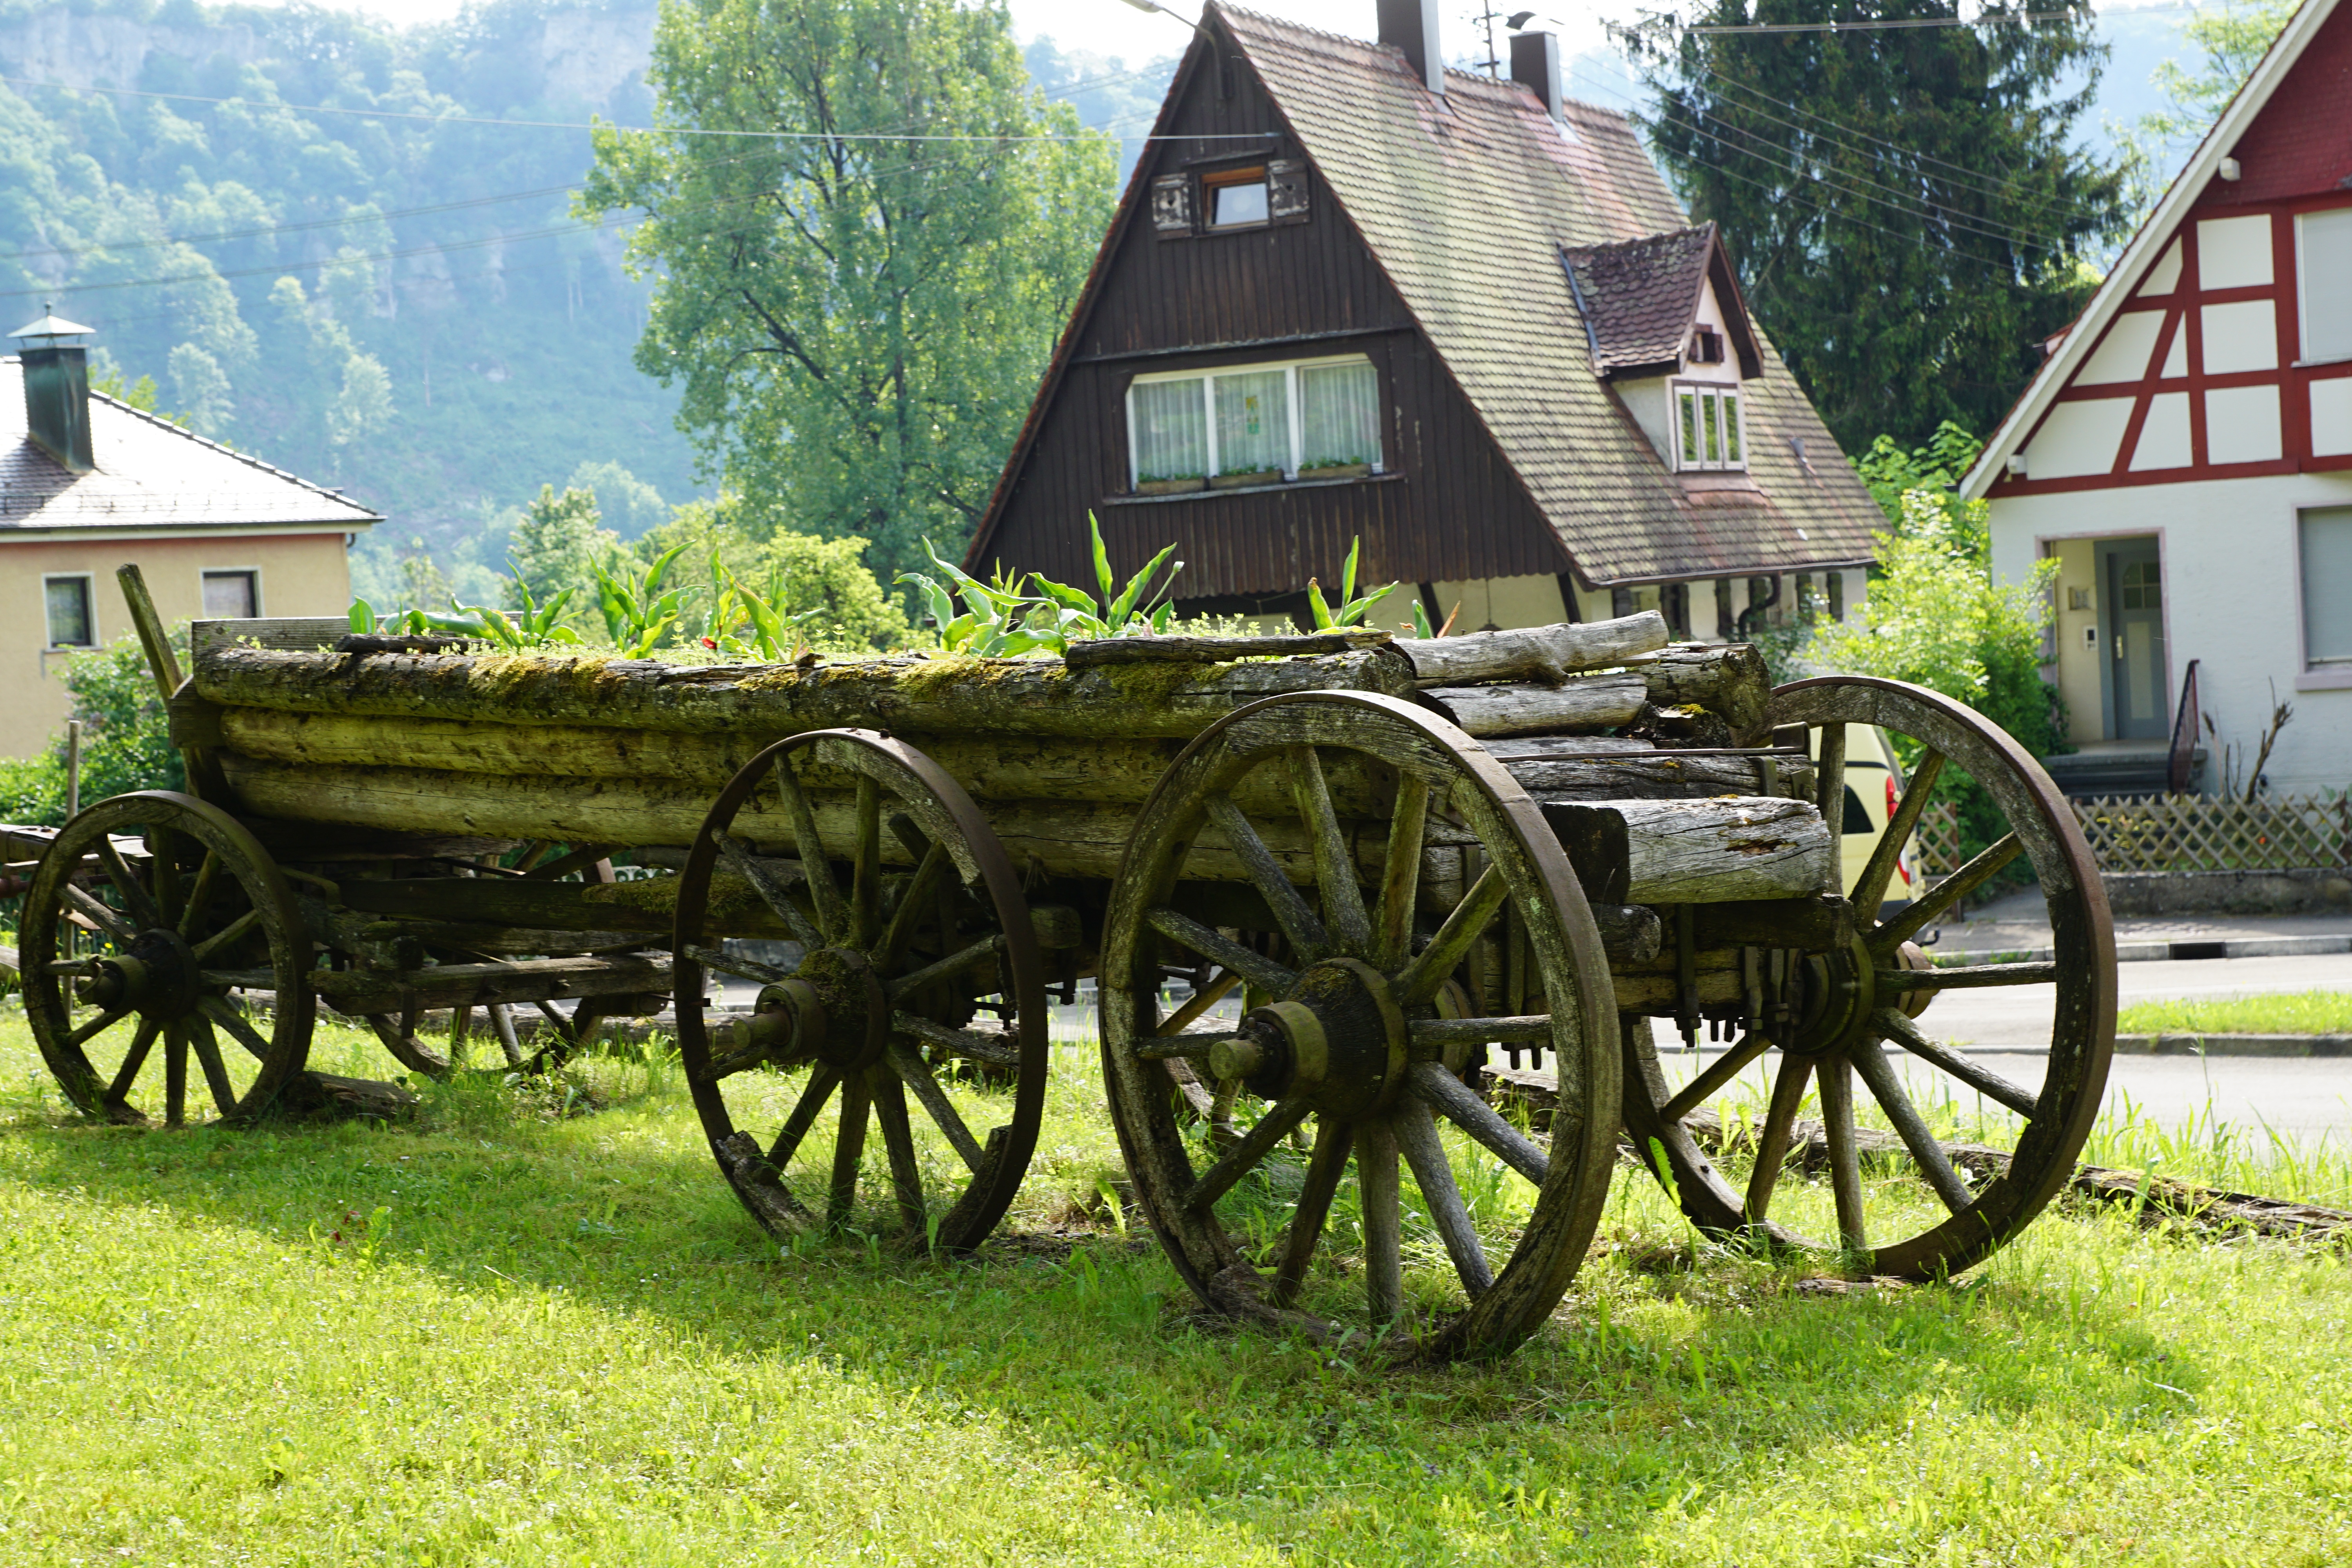
nature, meadow, wheel, cart, old, home, village, green, vehicle, agriculture, danube, germany, carriage, cannon, dare, truss, beuron, land vehicle, horse and buggy